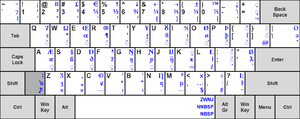
ISO/CEI 9995 Technologies de l’information — Disposition des claviers conçus pour la bureautique est une norme de l’ISO définissant des concepts destinés à faciliter la création de normes et standards nationaux et industriels.